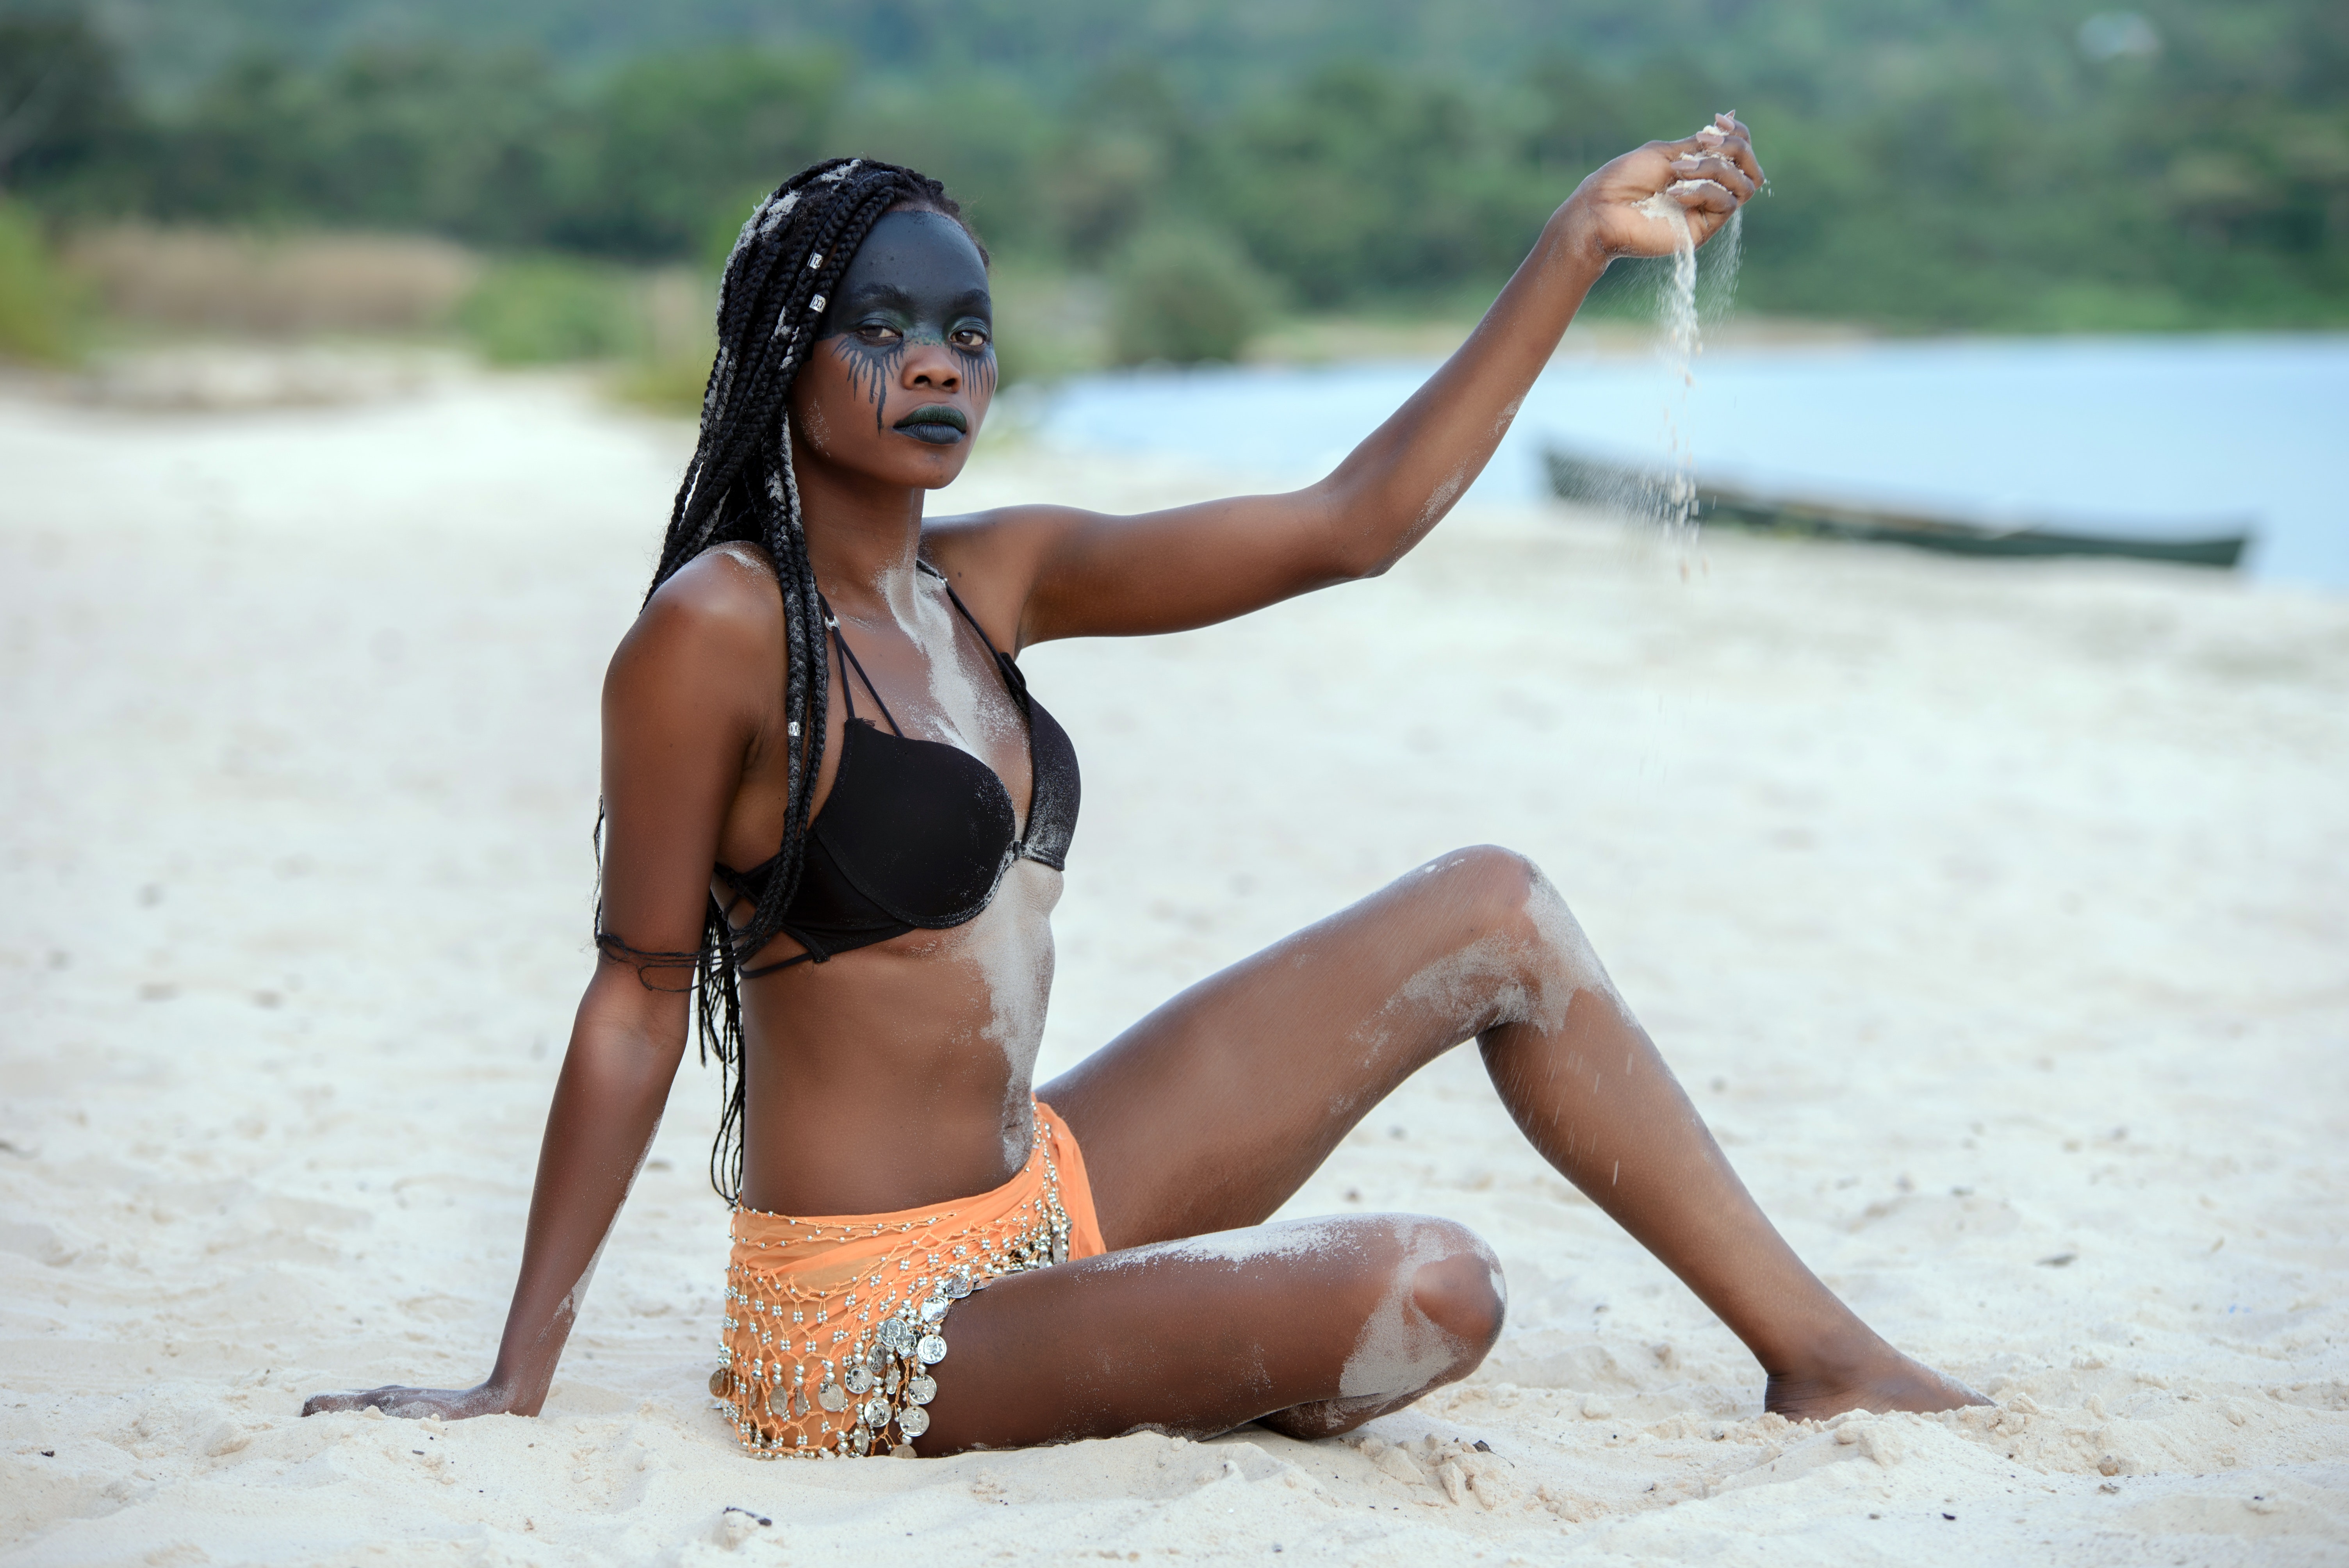
photograph, bikini, clothing, beauty, leg, thigh, lingerie, swimwear, model, summer, undergarment, vacation, photo shoot, fun, photography, beach, black hair, sun tanning, abdomen, sitting, muscle, human leg, trunk, long hair, swimsuit top